V-Ray

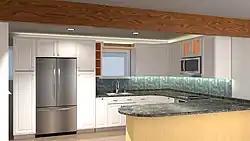
V-Ray rendering of a kitchen using SketchUp

V-Ray is a biased computer-generated imagery rendering software application developed by Bulgarian software company Chaos. V-Ray is a commercial plug-in for third-party 3D computer graphics software applications and is used for visualizations and computer graphics in industries such as media, entertainment, film and video game production, industrial design, product design and architecture.